List of Mini-based cars

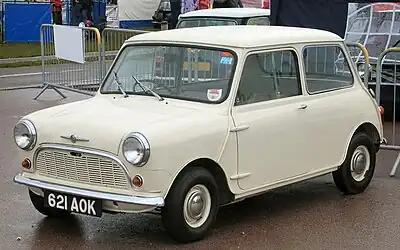
The Morris Mini spawned numerous variants around the world

The British Motor Corporation's Mini has been used as the basis for numerous kit cars and specials. Some are designed to look like the rare Mini Moke. Below is a partial list. There may be duplicates in this list as several cars emerged more than once from companies under different ownership.